EMD Class 66

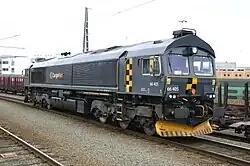
CD66 of CargoNet, the air conditioning unit is visible above the cab

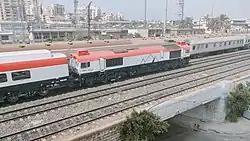
Egyptian Railways Class 66

Despite being popular with rail operators, especially due to its high reliability, the class has not been universally successful: one recurring problem has been driver comfort. In particular, noise levels (including noise from the cab horn), vibration, and excessive cab-temperatures in hot weather have brought serious complaints. The cab is not isolated from the main frame, causing engine noise to be the dominant background noise; notwithstanding the implications for safety (audibility of warning signals etc.), and the potential for hearing damage in the long term, the conditions drivers face led to threats of industrial action in the UK in 2007, and an agreement for increased pay for drivers using this type of locomotive (in Norway). By modifying using noise absorbing materials EMD succeeded in meeting TSI Noise Certification standards in 2008. Tests on retrofitted cooling systems and improved seating have been carried out on some UK locomotives.